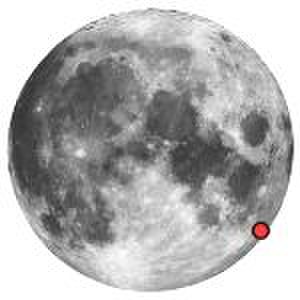
Månekrater / Fremtrædende kratere på Månens forside
Et månekrater er en dannelse på overfladen af Månen, som langt overvejende er dannet ved nedslag af objekter. Månens overflade er dækket af kratere; der er en halv million kratere, som er mere end 1,6 km brede, og man har beregnet, at der findes omkring 50 billioner kratere, som er mindst 30 cm brede. Nedslag rammer med en stærkt varierende fart, idet 20 km/s er en typisk værdi. Et nedslag med denne hastighed frembringer et krater, hvis diameter er 10 til 20 gange større end det legeme, som slår ned.